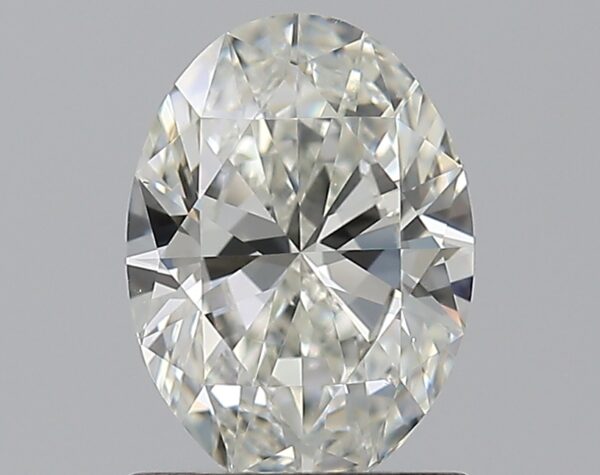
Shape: oval
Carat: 0.96
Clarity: VS2
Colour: I
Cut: EX
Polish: EX
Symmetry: VG
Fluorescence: F
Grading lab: GIA
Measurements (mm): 7.69 x 5.59 x 3.37